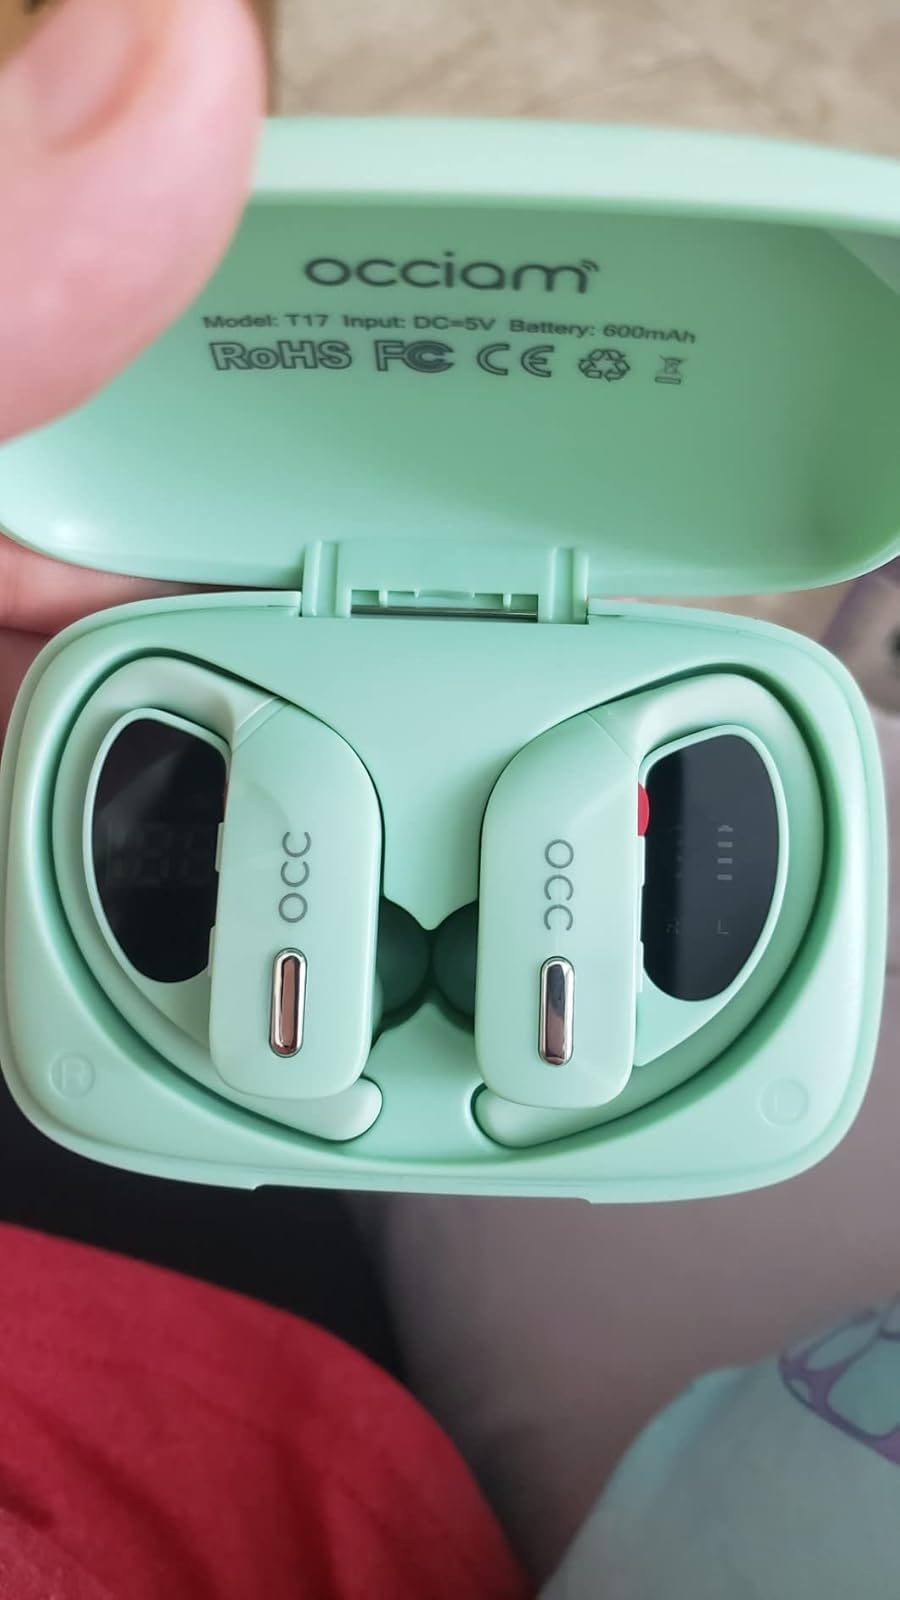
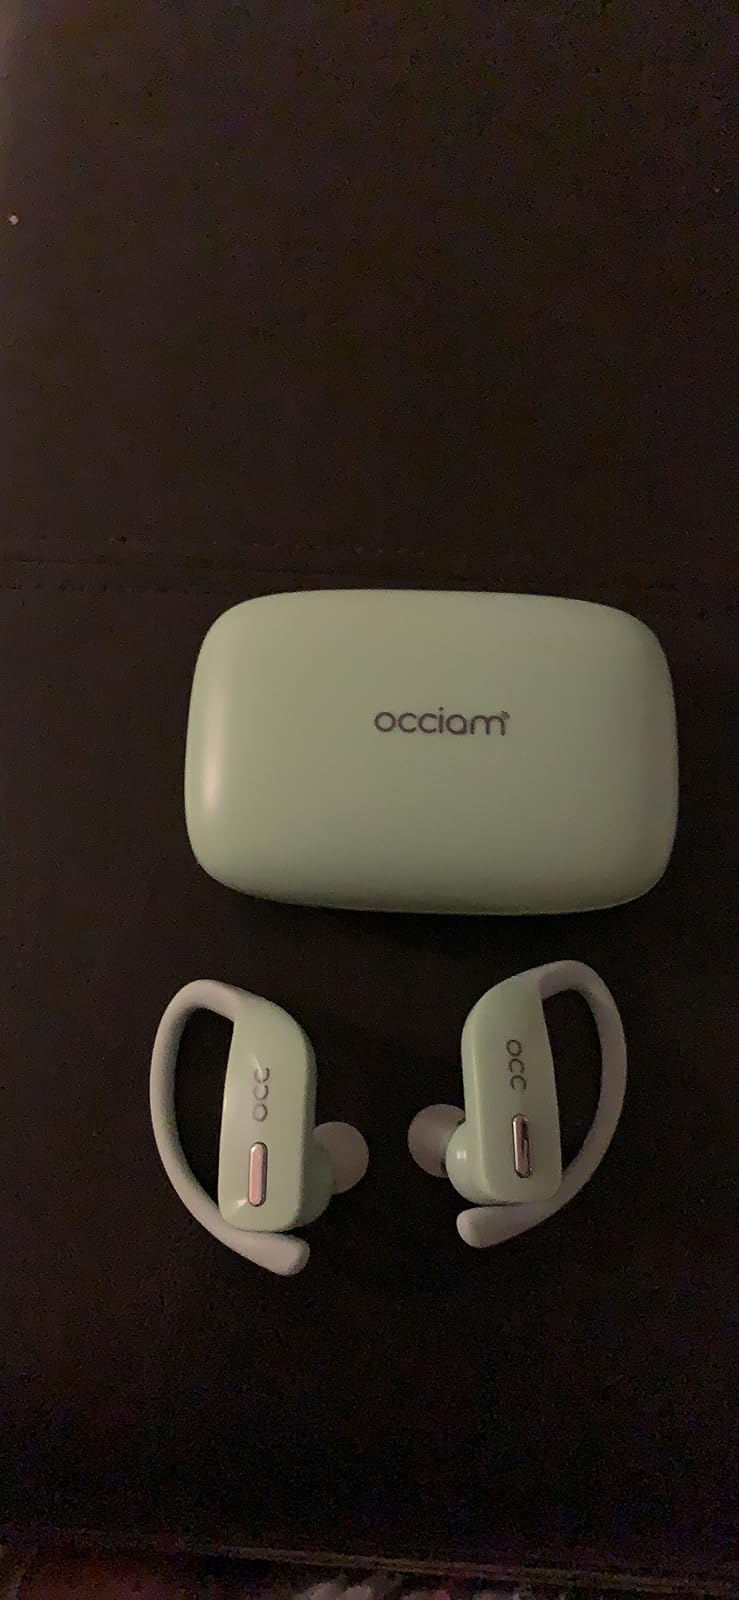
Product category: earbuds
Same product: yes